Golekan

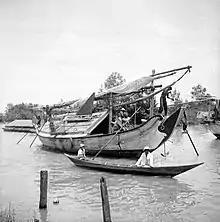
Golekan in Sambas river, West Borneo.

In the past, golekan is used as transport vessel, reaching as far as Singapore. In the early 1950s golekan from Sepulu were sailing to Singapore with mixed cargoes of palm sugar, coffee, tamarind, dried fish, and mats, along with considerable numbers of passengers from the island of Bawean. Madurese skippers would buy cattle from local market and sell them for handsome profit in Pontianak, Manggar, or Pangkal Pinang. The vessels would make 6 voyages a year, during dry season only. Largest golekan could carry up to 40 animals, tethered on a platform inside the long deckhouse. Large amounts of fodder and water needed to be carried to nourish them for the voyage. Since 1980s increasing amount of timber were brought to Telaga Biru. in 1990s this timber trade bloomed, trucks from East Java and even Bali regularly making their way to Telaga Biru to obtain the high-quality timber being landed there.